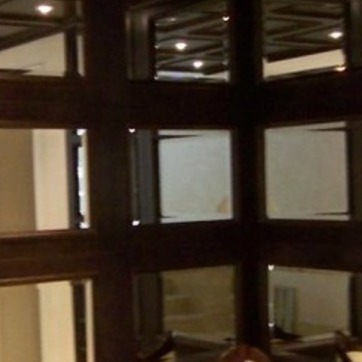
Material: glass